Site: brandenburg
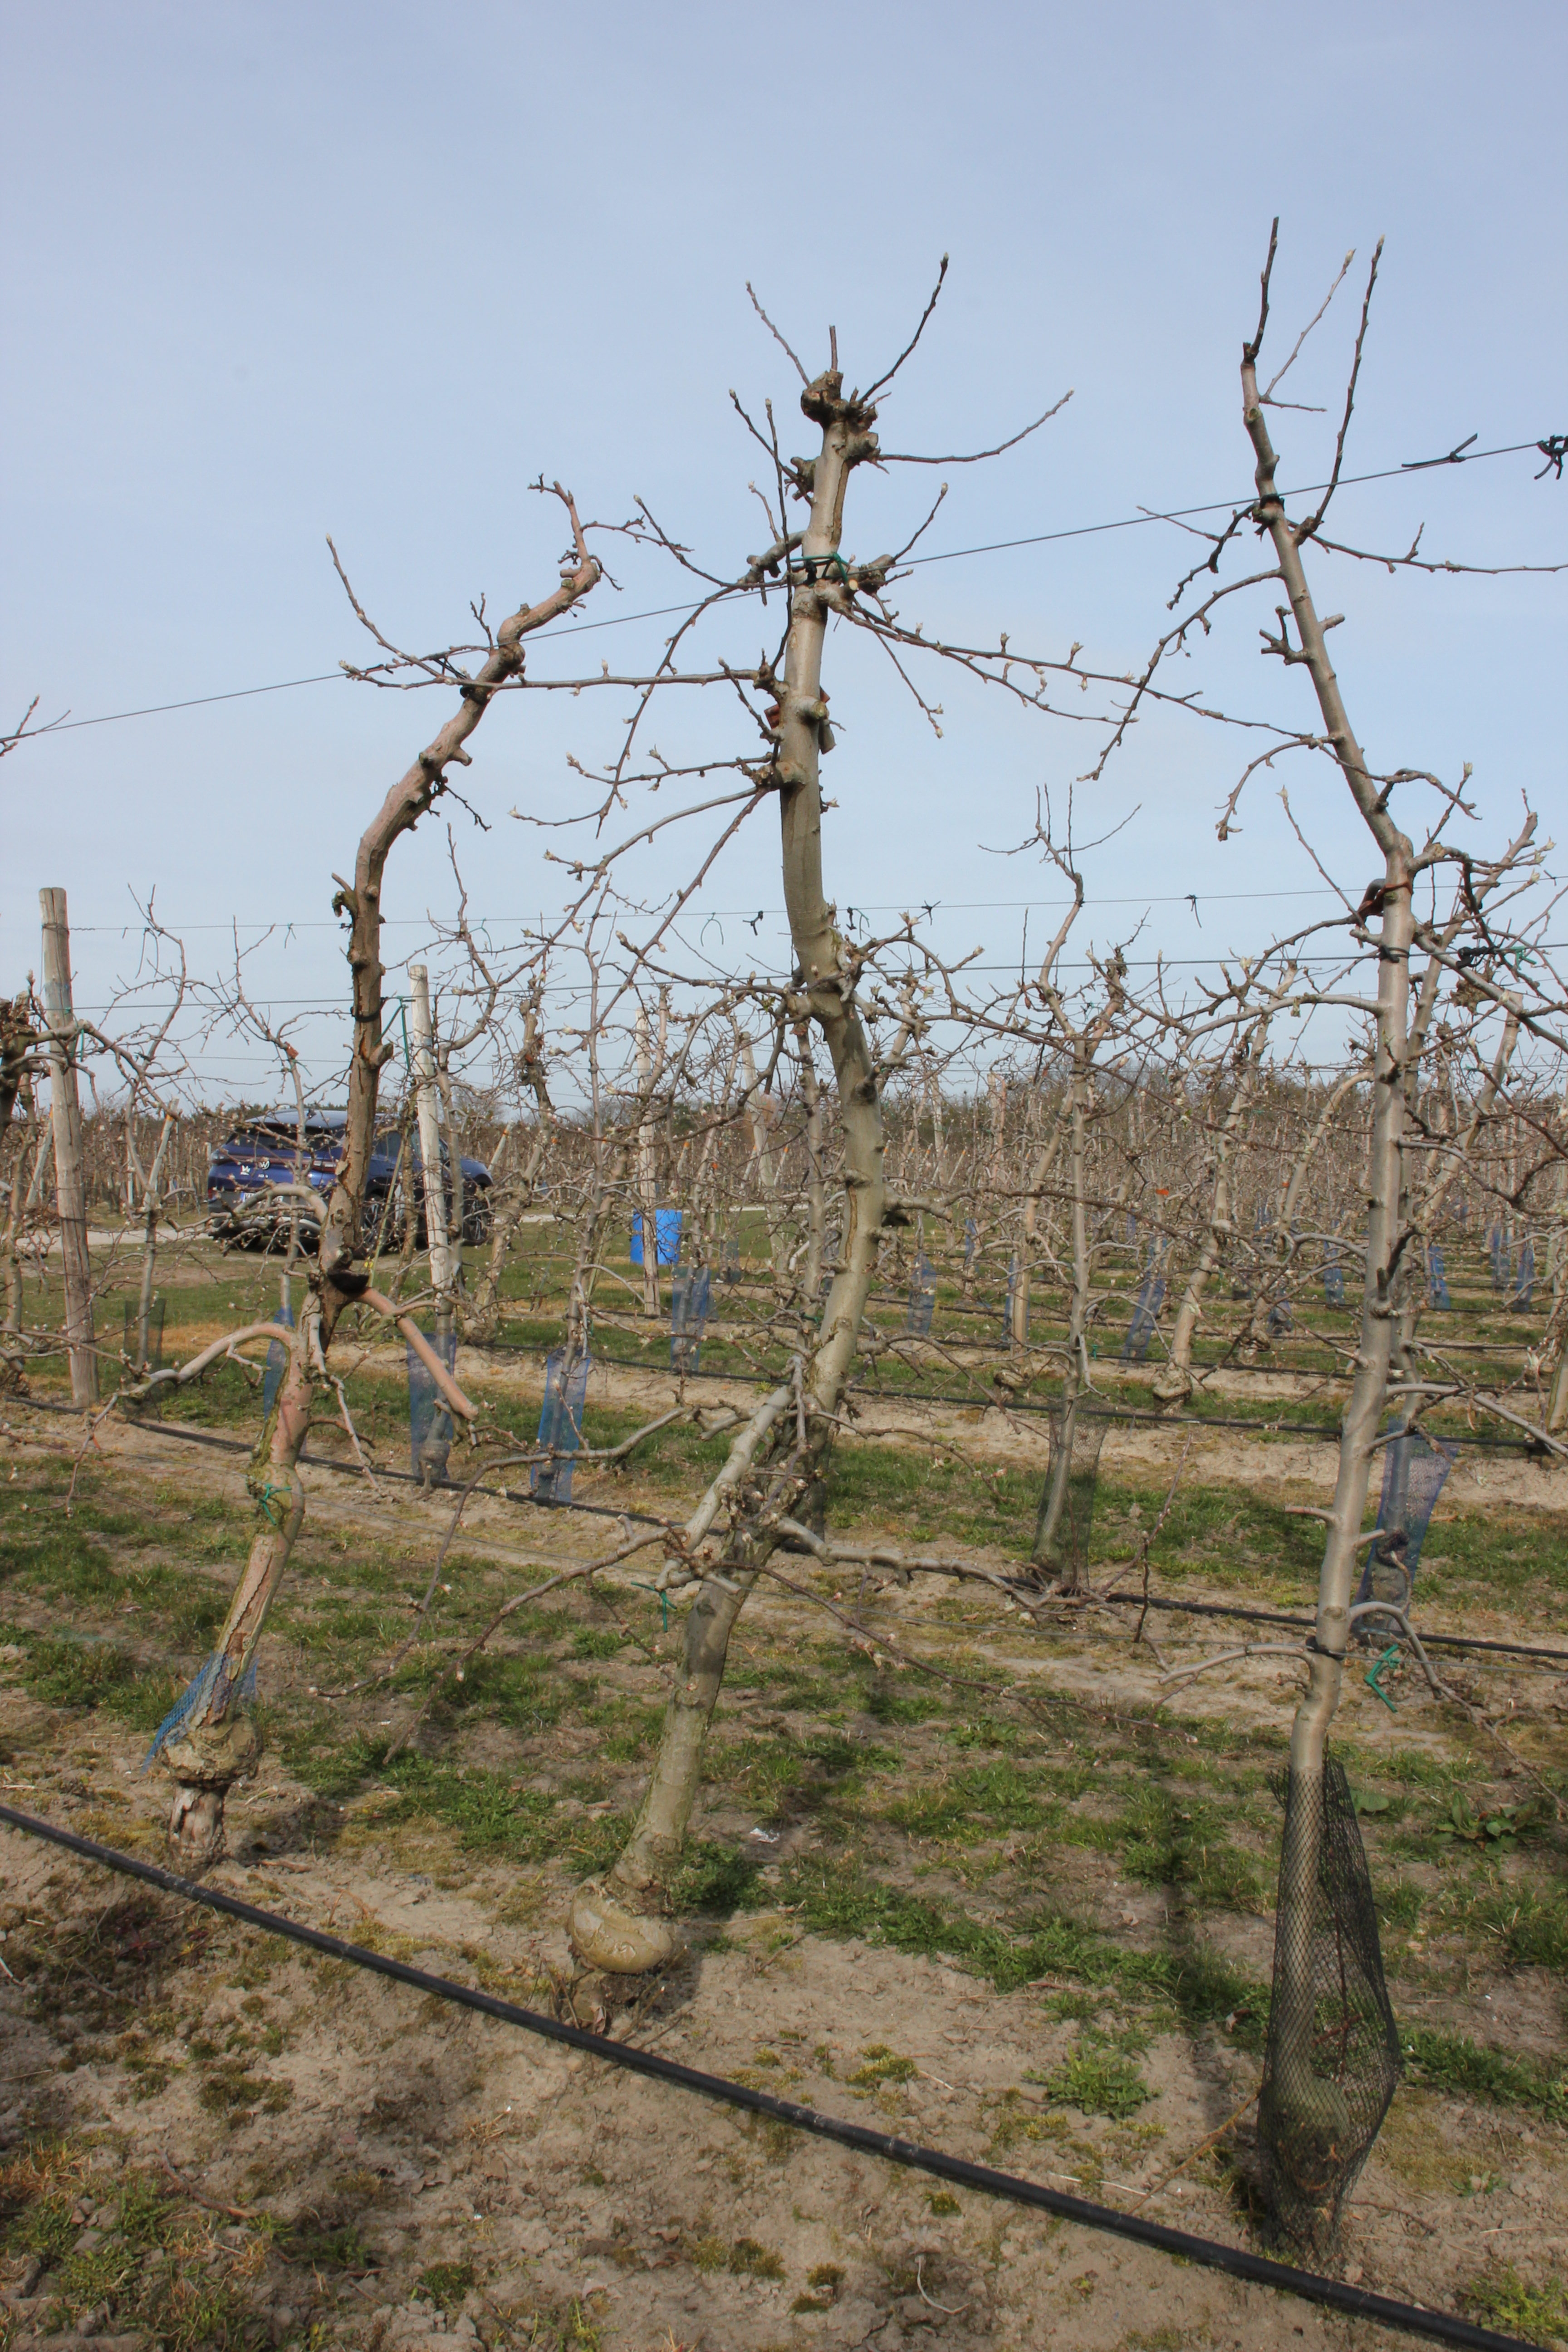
Growth stage (BBCH 54): Inflorescence emergence